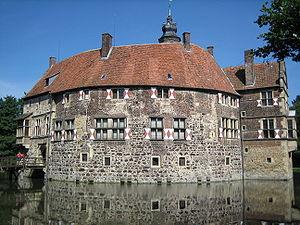
Le château de Vischering, construit par le drossart des évêques de Münster, dit Droste de Vischering en 1271, servait avant tout à la défense, mais, malgré ses nombreuses fosses, il fut pris et brûlé en 1521. Il fut reconstruit pour y habiter et sert de musée depuis une trentaine d’années. La dernière pièce reconstruite date de 1617.